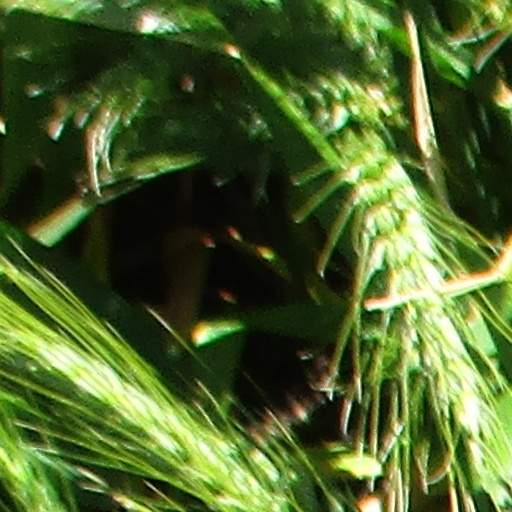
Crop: wheat